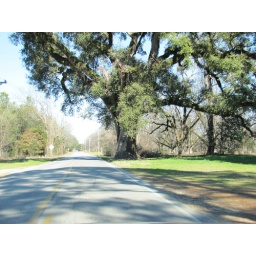
Huge old tree near road